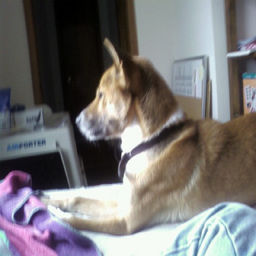
A dog laying on a bed near a blanket.
A dog relaxes on a bed and looks out the window.
A blurry image of a dog on a bed near a person's leg
A dog lying near a person watching something off to the side.
Dog attentive on bed with sheets not yet made